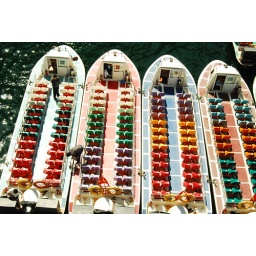
boats at Long quin valley in China. There's a lake on high mountains.